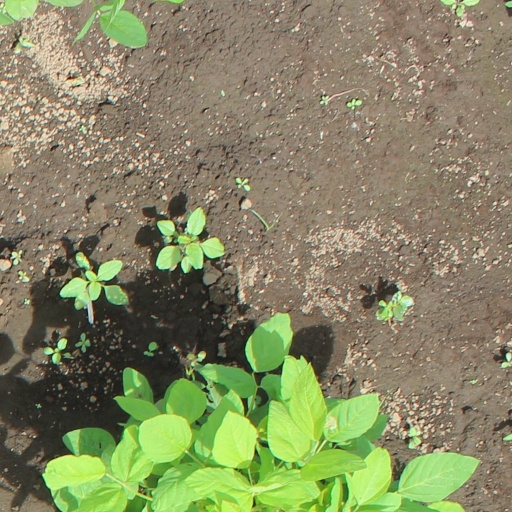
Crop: soybean